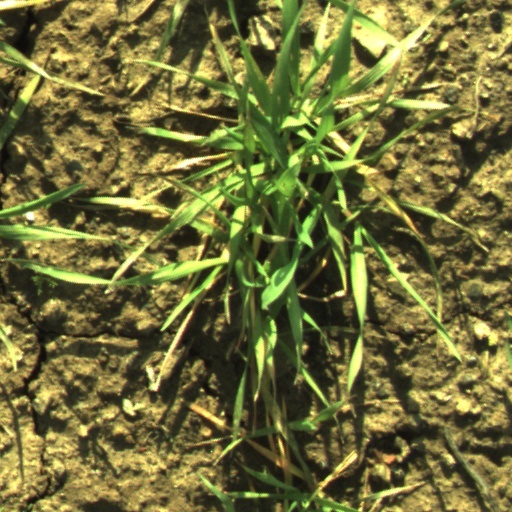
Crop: wheat